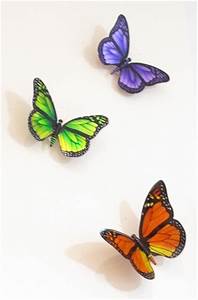
Label: farfalla